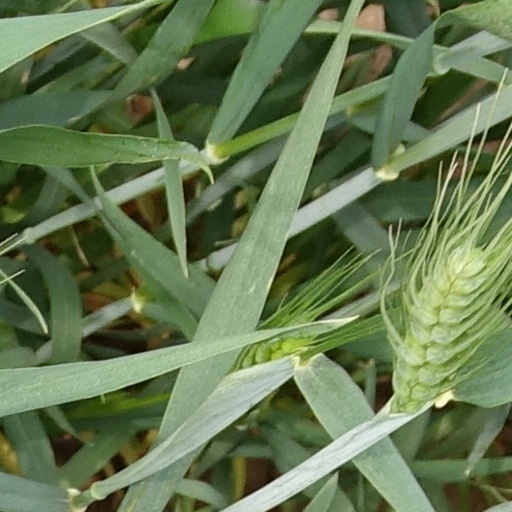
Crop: wheat